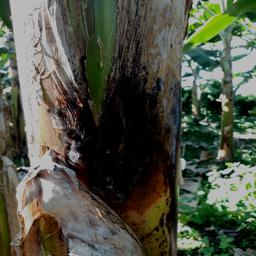
Label: PSEUDOSTEM WEEVIL